Ruian Street station

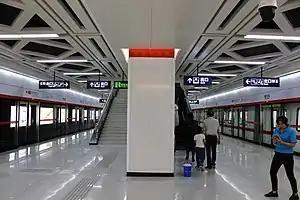

Ruian Street Station, is a station on Line 7 of the Wuhan Metro. It entered revenue service on October 1, 2018. It is located in Wuchang District.